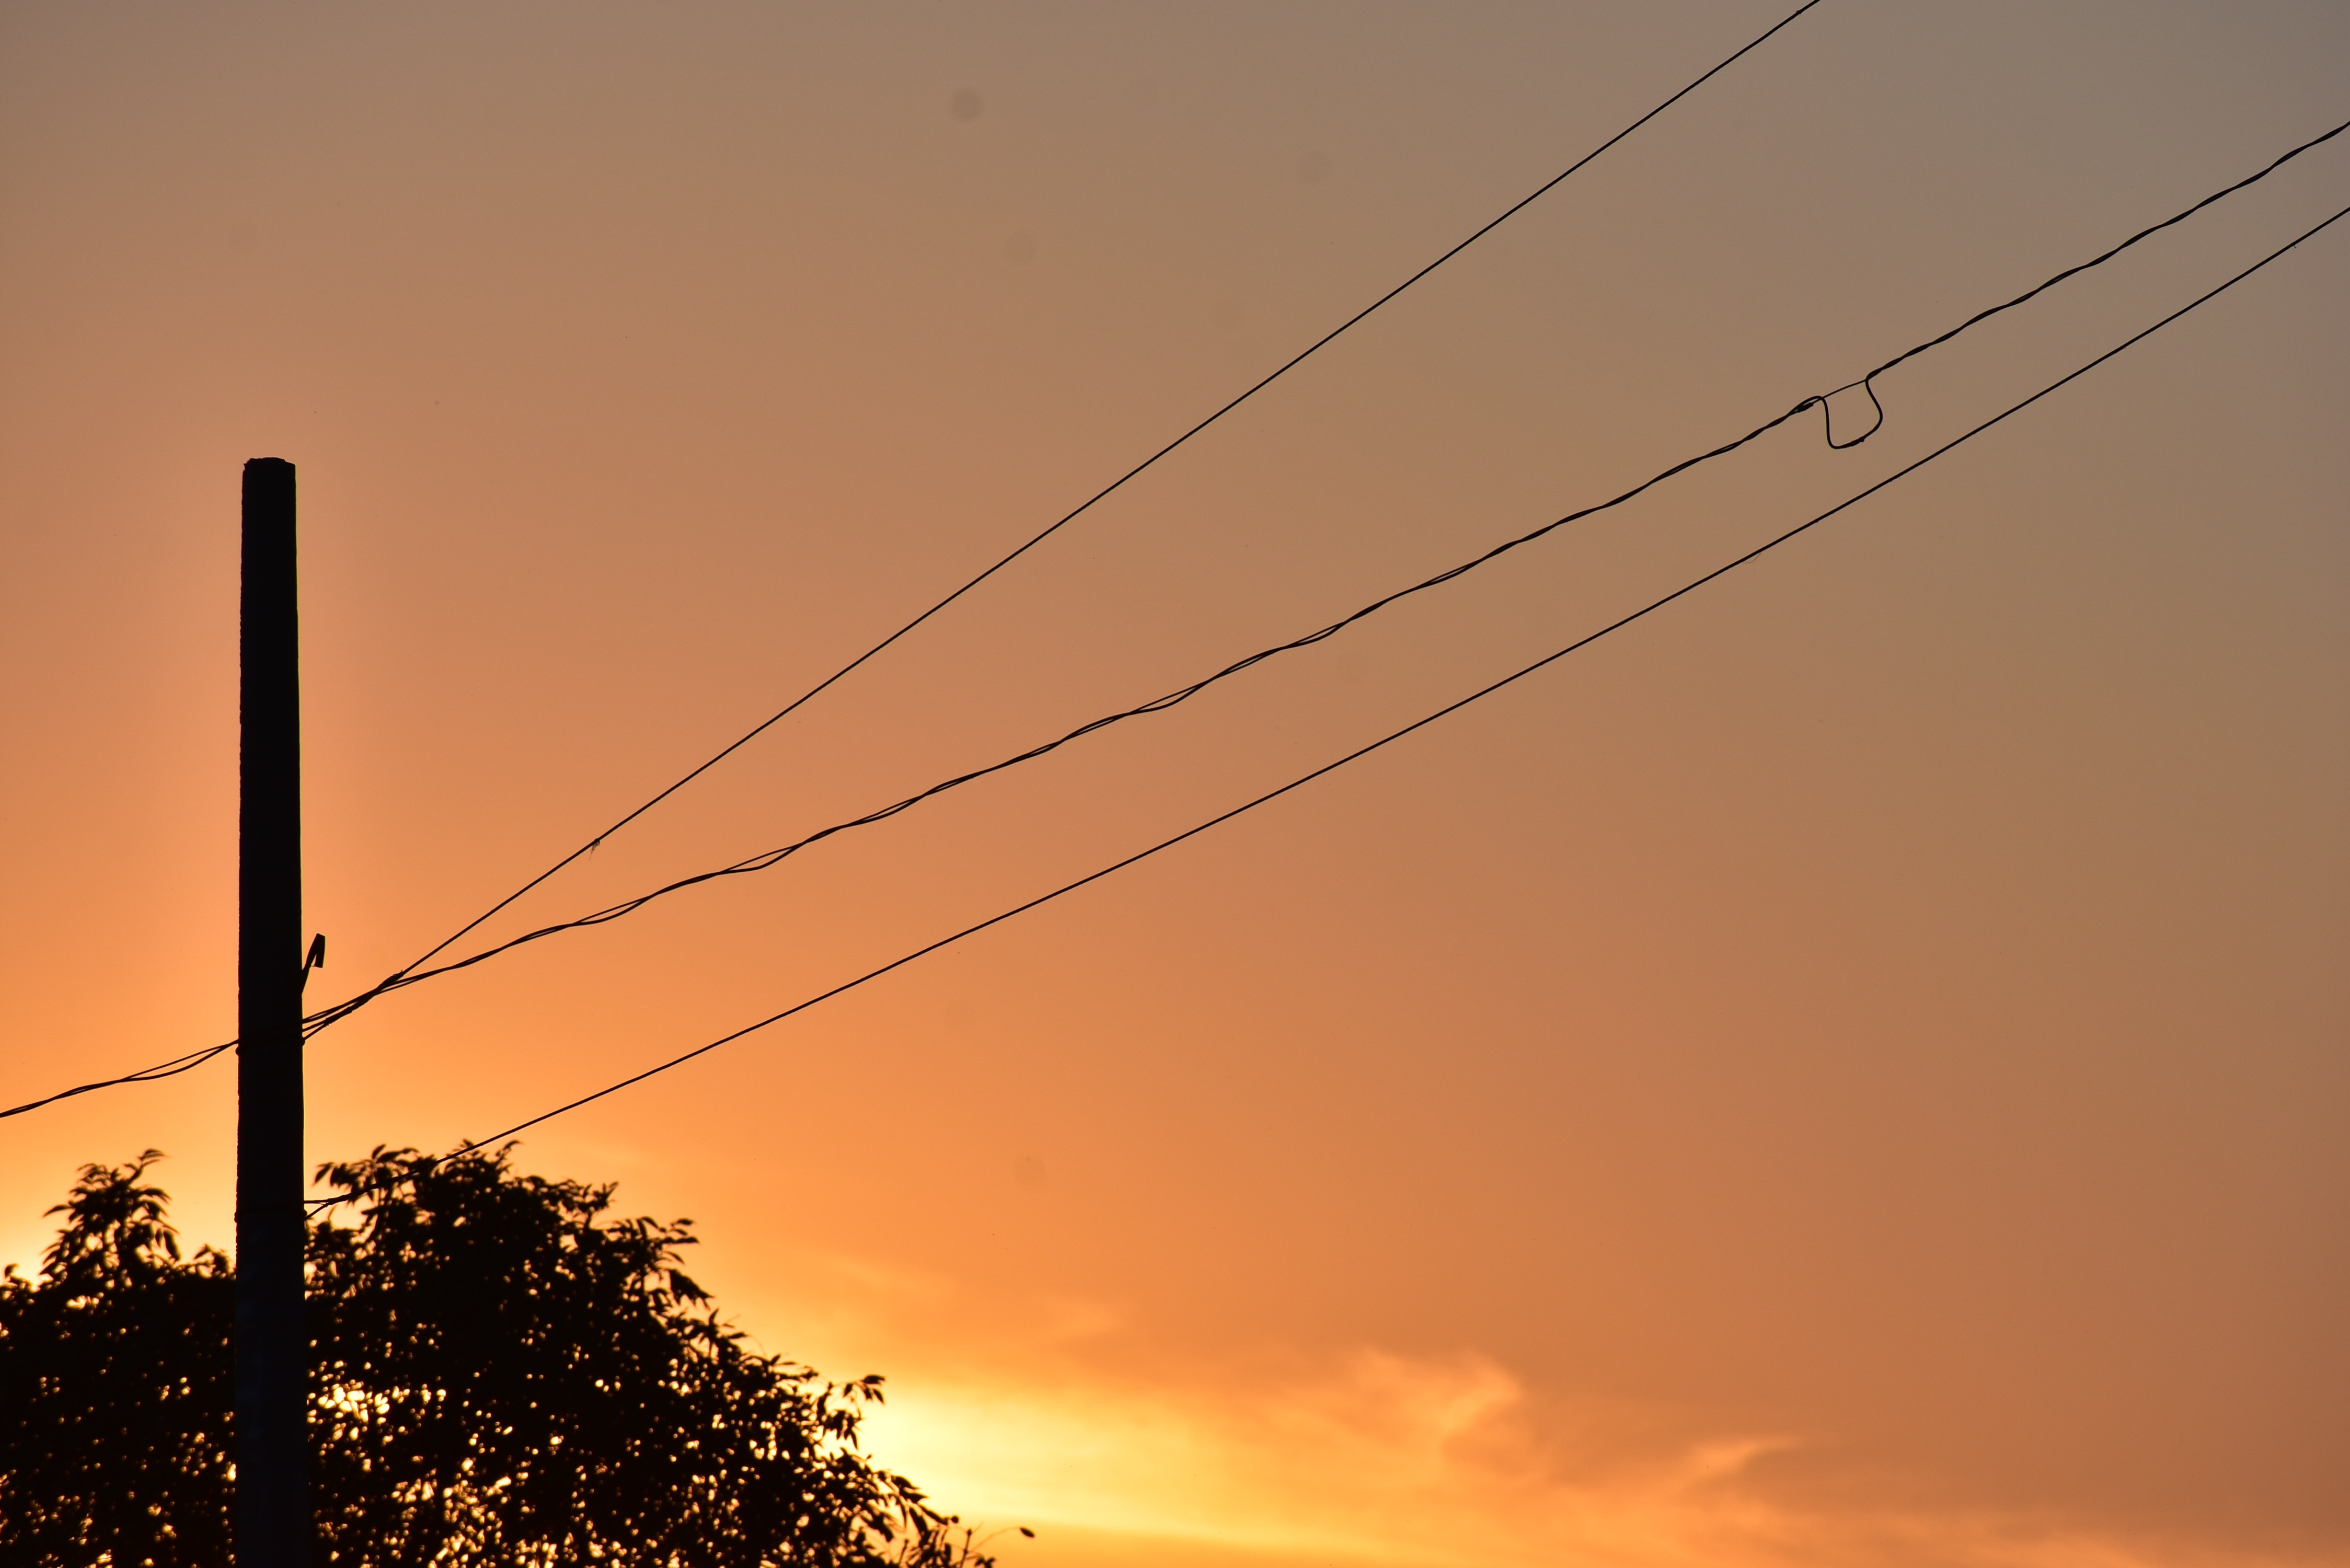
sunset, sun, afternoon, electric cables, postal, romantic, sky, afterglow, sunrise, cloud, electricity, overhead power line, evening, morning, atmosphere of earth, atmosphere, dusk, dawn, electrical supply, line, horizon, public utility, sunlight, calm, energy, tree